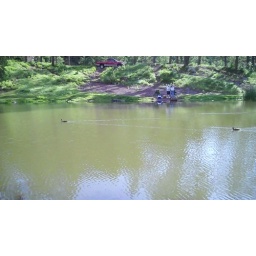
ducks in the water